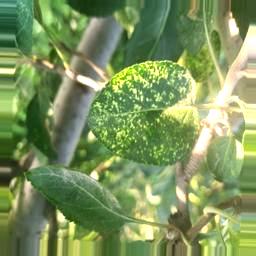
Label: Apple_Mosaic